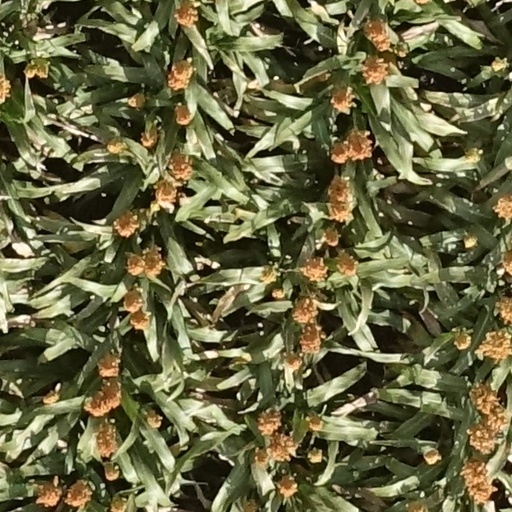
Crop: sorghum